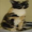
Label: cat